Max Samuel

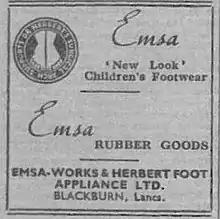
Advertising for EMSA products, 1951

In his last years in Britain Max Samuel became very gloomy, melancholic, and pessimistic. Denaturalised, like about 250,000 other Jewish Germans, by a German decree issued on 25 November 1941, Max Samuel remained stateless until his death. Not long before his death he received the information about the birth of his grandson George Kaiser. Max Samuel died in Blackburn at the age of 59. He was buried in the Jewish section of the Blackburn Old Cemetery, now, simply Blackburn Cemetery. The "Friends of Blackburn Old Cemetery" take care of his grave and those of his relatives (brother-in-law Geßner and the latter's two wives) buried in the same cemetery.